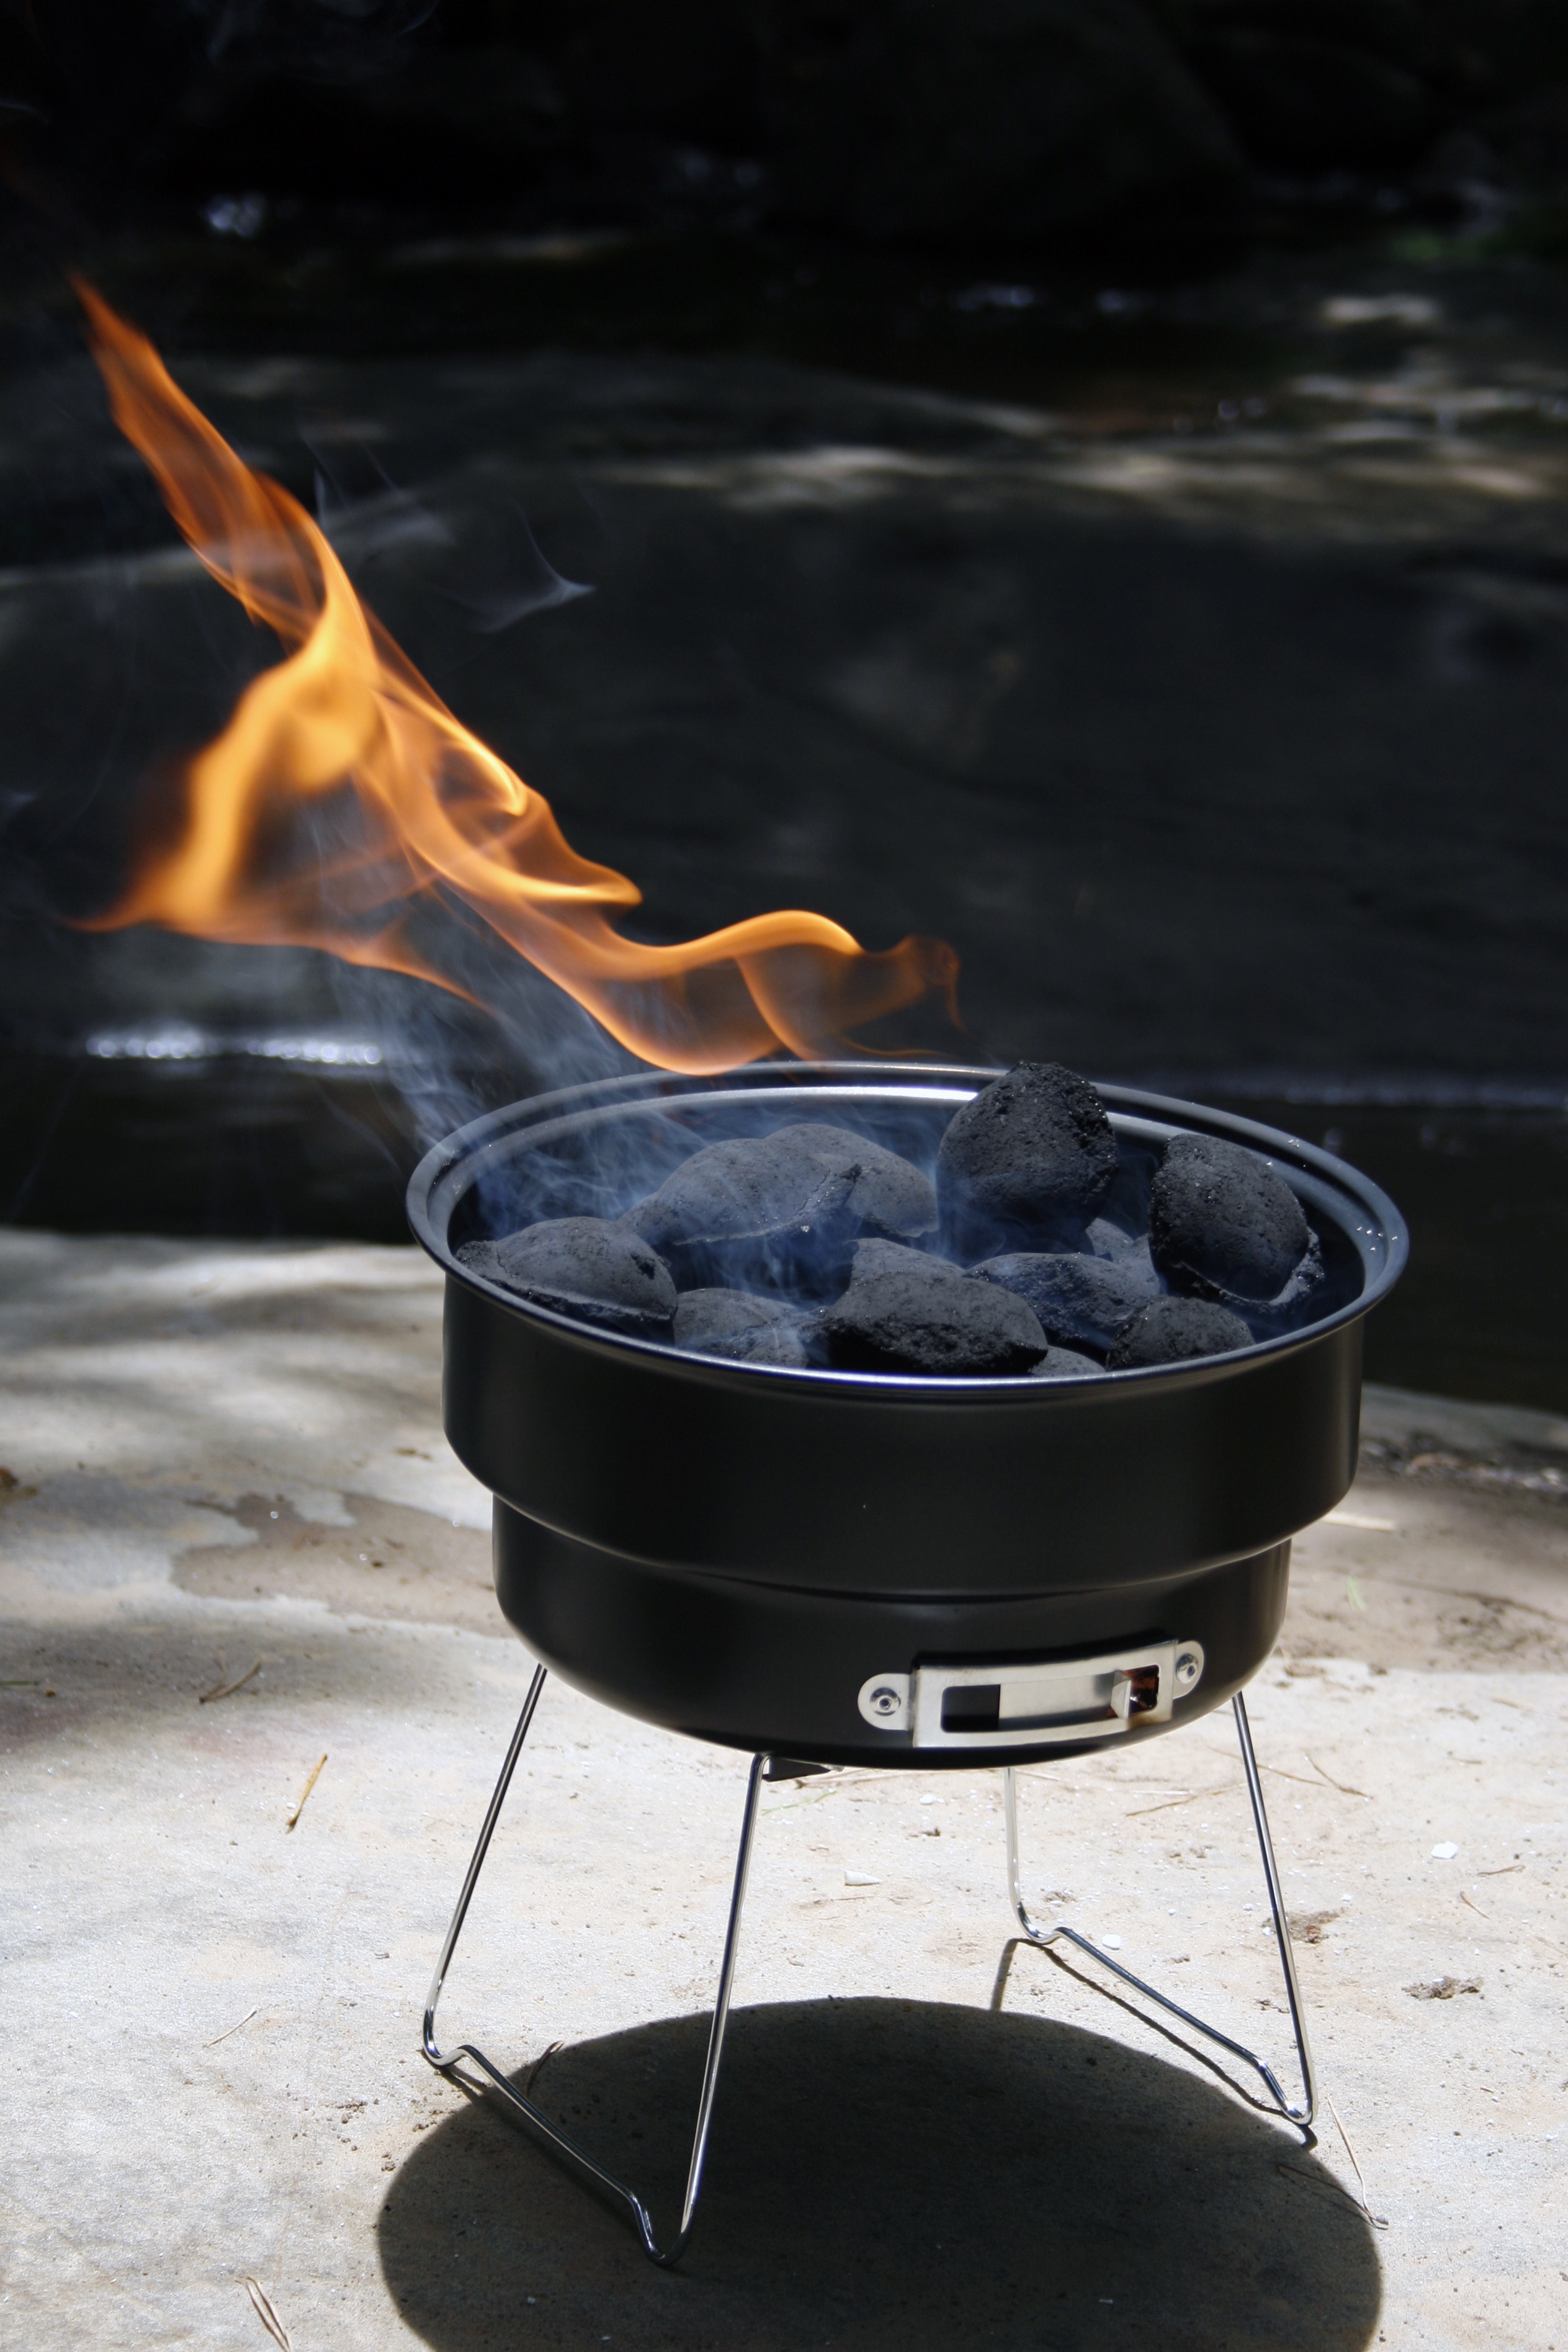
smoke, dish, food, cooking, bbq, barbeque, campfire, meat, barbecue, cuisine, picnic, charcoal, flames, grilling, barbecue grill, outdoor grill, animal source foods